Smart Roadster

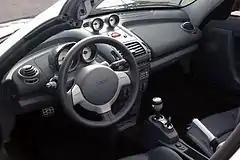
Interior Smart Roadster.

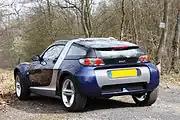
A Smart Roadster Coupe convertible.

The Smart Roadster and Roadster Coupe were introduced in 2002, based on a stretched platform of the Fortwo with a full-length of 3427 mm. The two variants are meant to be reminiscent of the British roadster of yore, such as the Triumph Spitfire or the MG B. Both the Roadster and Roadster Coupe are available with a removable Targa roof or an electrical soft-top. The Roadster is powered by 45 or 60 kW (61 or 82 PS) versions of the turbocharged 698cc 3-cylinder Suprex engine in the rear, which is engineered by Mercedes-Benz. The Roadster Coupe has only the more powerful engine. A steering wheel with Formula 1-style paddle-shifters, to control the single-clutch automated manual transmission, is optional. Weighing as little as , the Roadster is intended to provide the emotion of driving a sports car at an affordable cost.